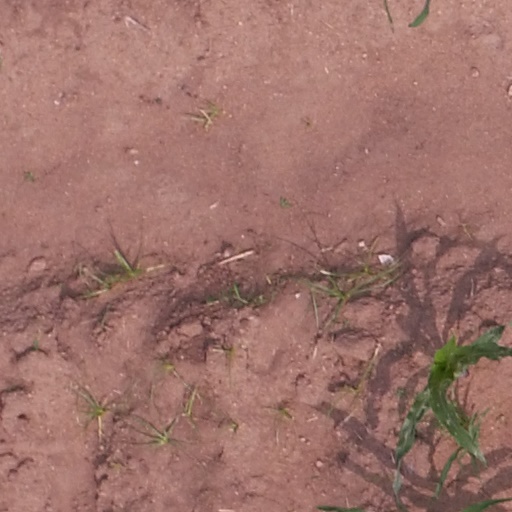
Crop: maize; corn